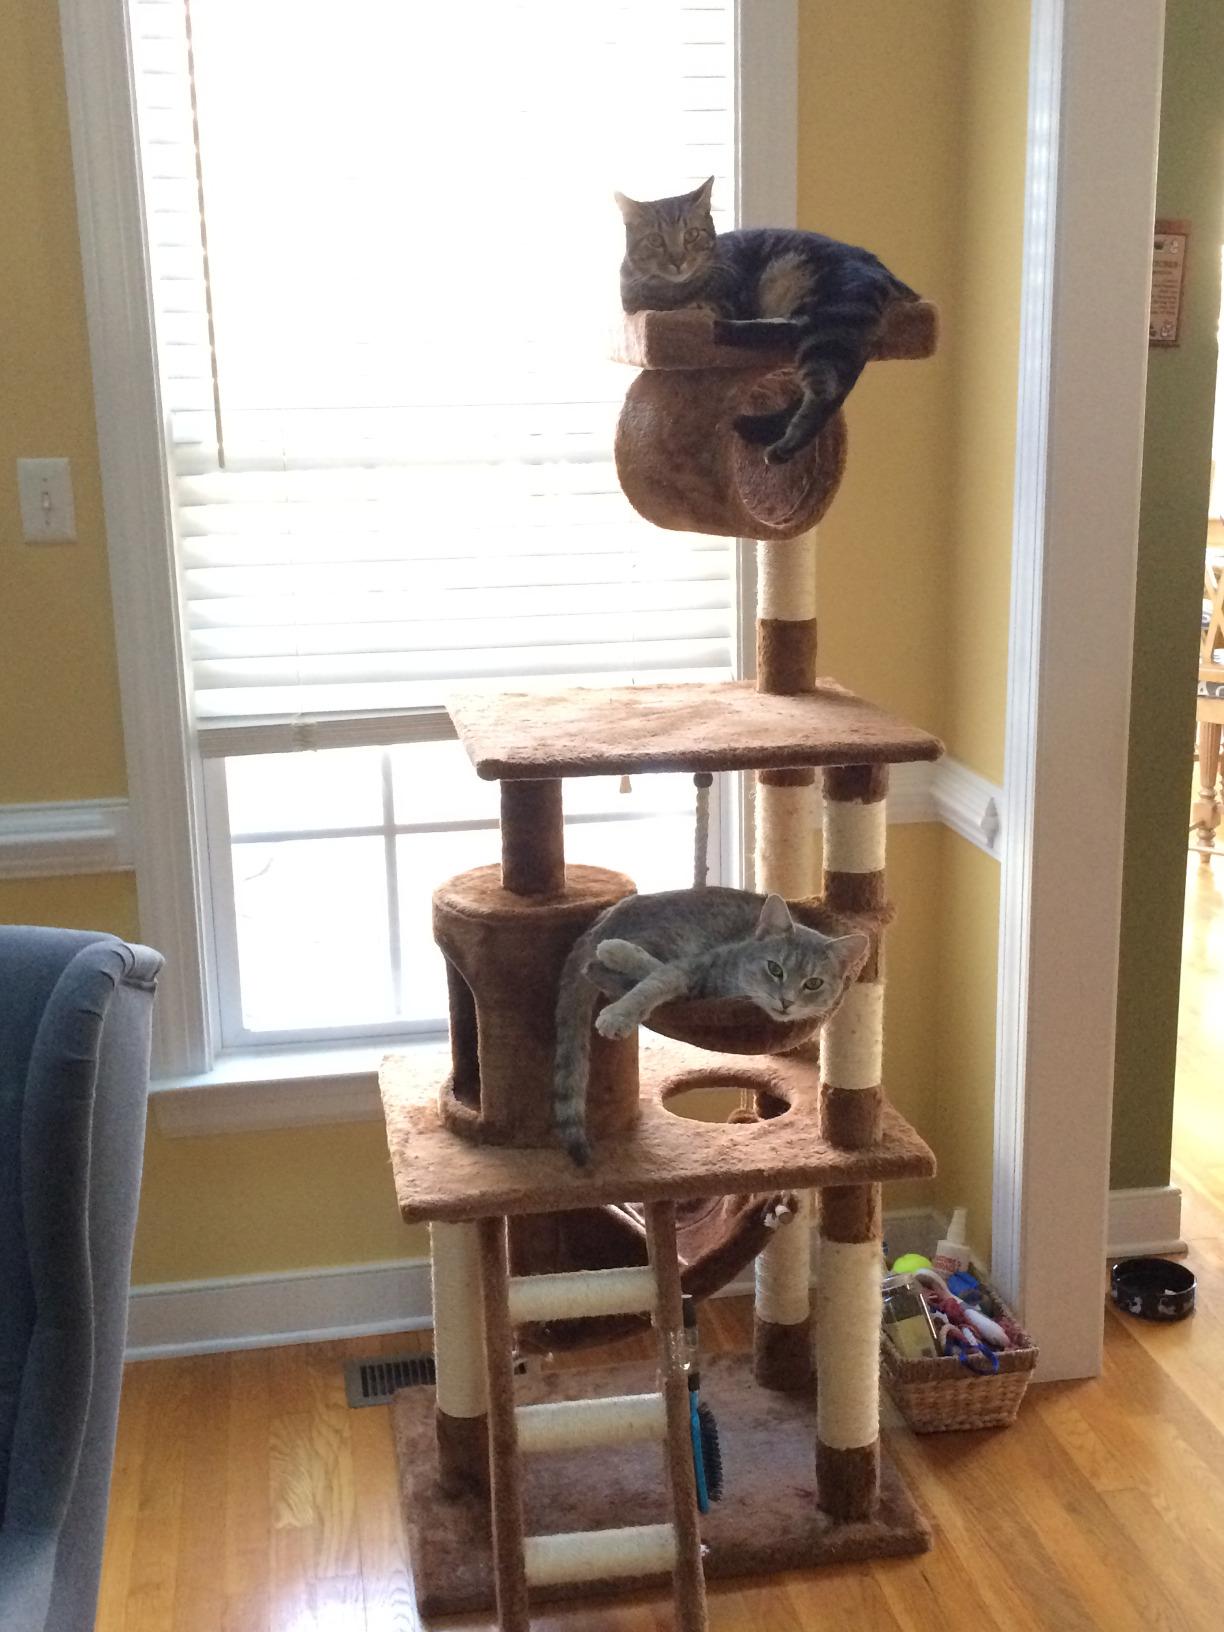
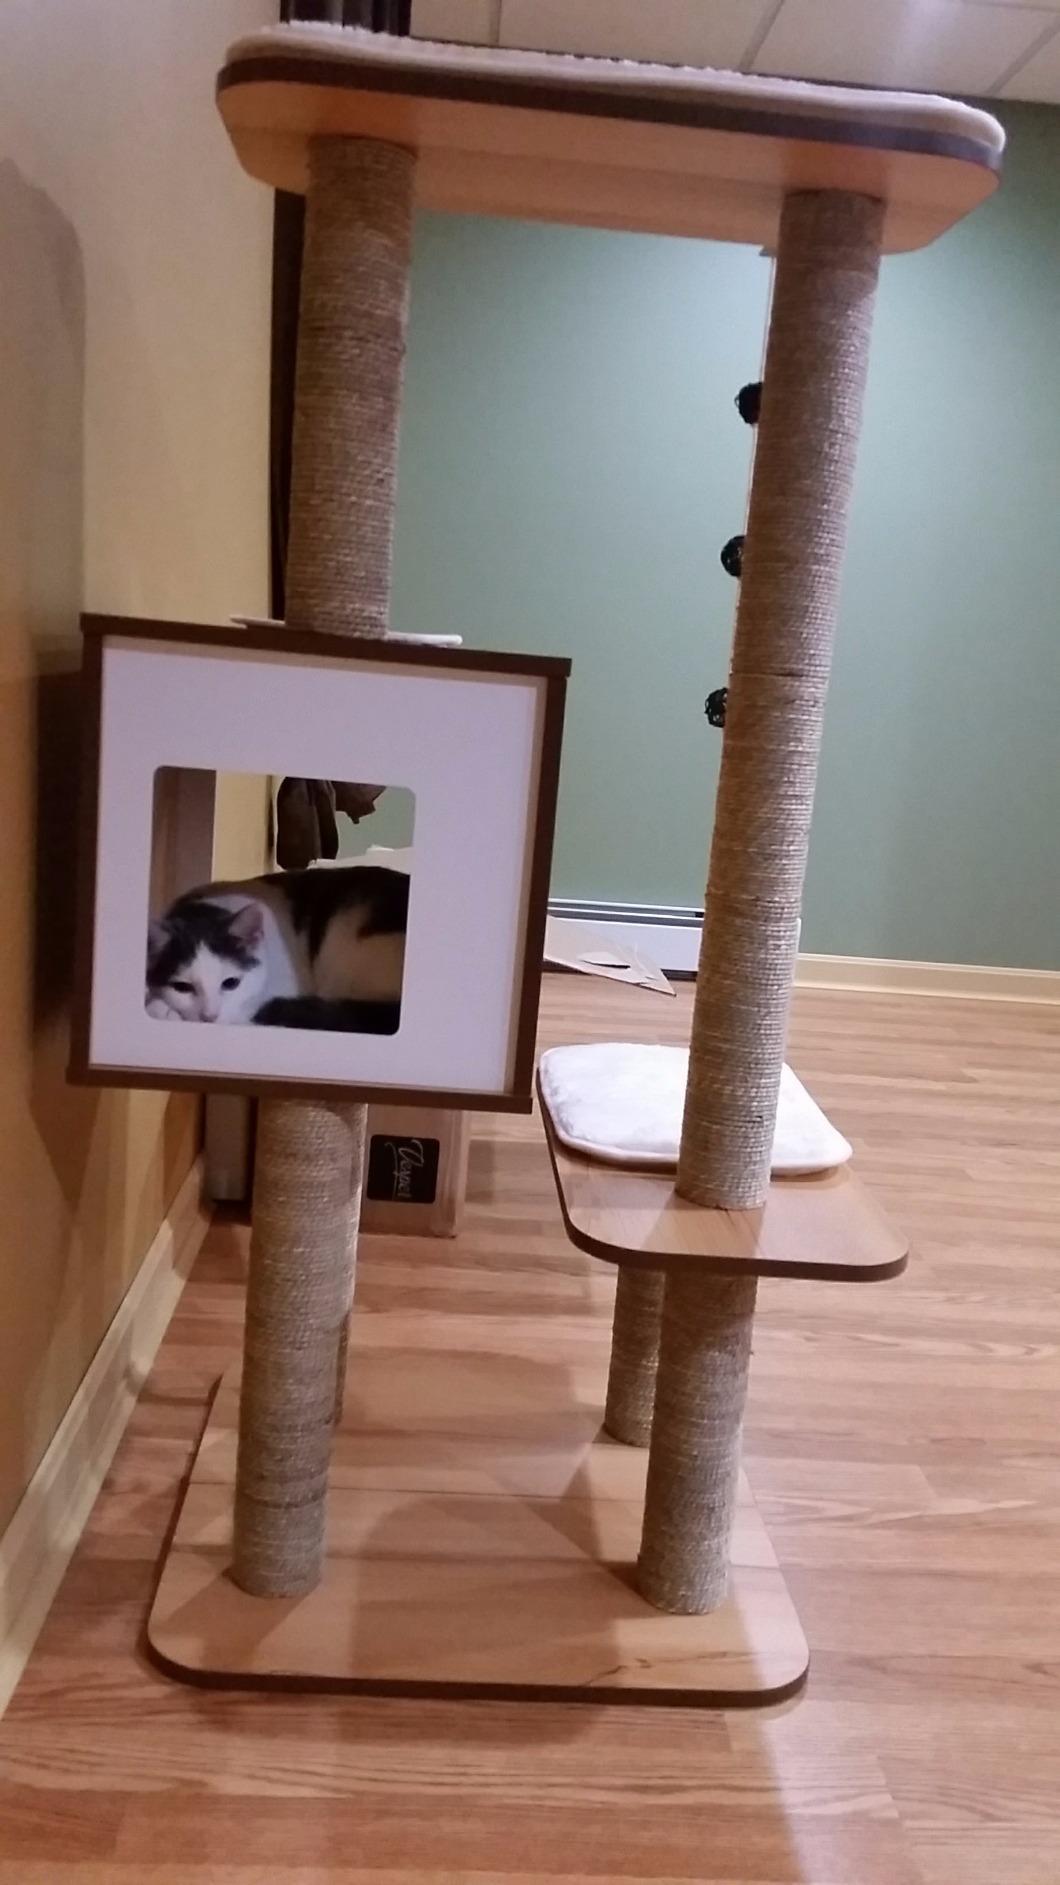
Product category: items_cat tree
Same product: no